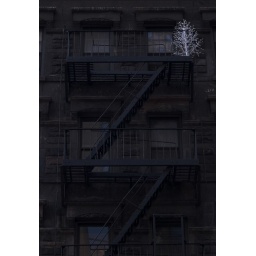
White X'mas tree setting against the dark brown stone building